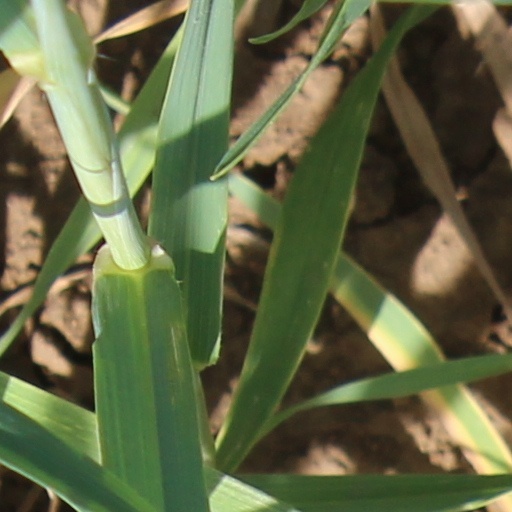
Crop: wheat